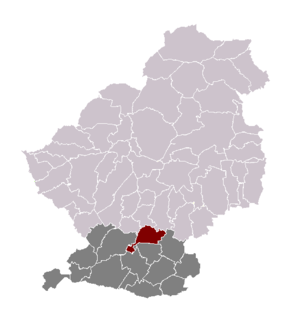
Erchin dans son canton et son arrondissement
Erchin est une commune française située dans le département du Nord, en région Hauts-de-France. La Société d'Erchin y a ouvert sans succès l'avaleresse d'Erchin, la Compagnie des mines d'Azincourt sa fosse nᵒ 2, et la Compagnie des mines d'Aniche sa fosse Sébastopol.